Kabiraji

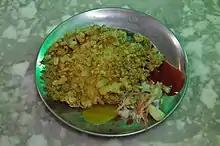
Chicken kabiraji

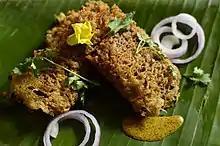
A fish Kabiraji on a plaintain leaf plate served with Kasundi.

Kabiraji is an Indian fried dish made of chicken, fish., mutton or prawn. This is a popular dish in eastern India, originating from Kolkata. The dish has a fish, chicken or mutton cutlet inside, wrapped in a coating of crunchy deep-fried egg floss.